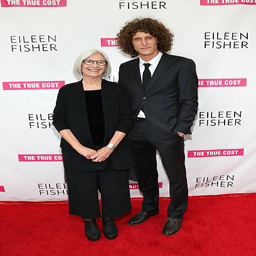
retail and film director attend .